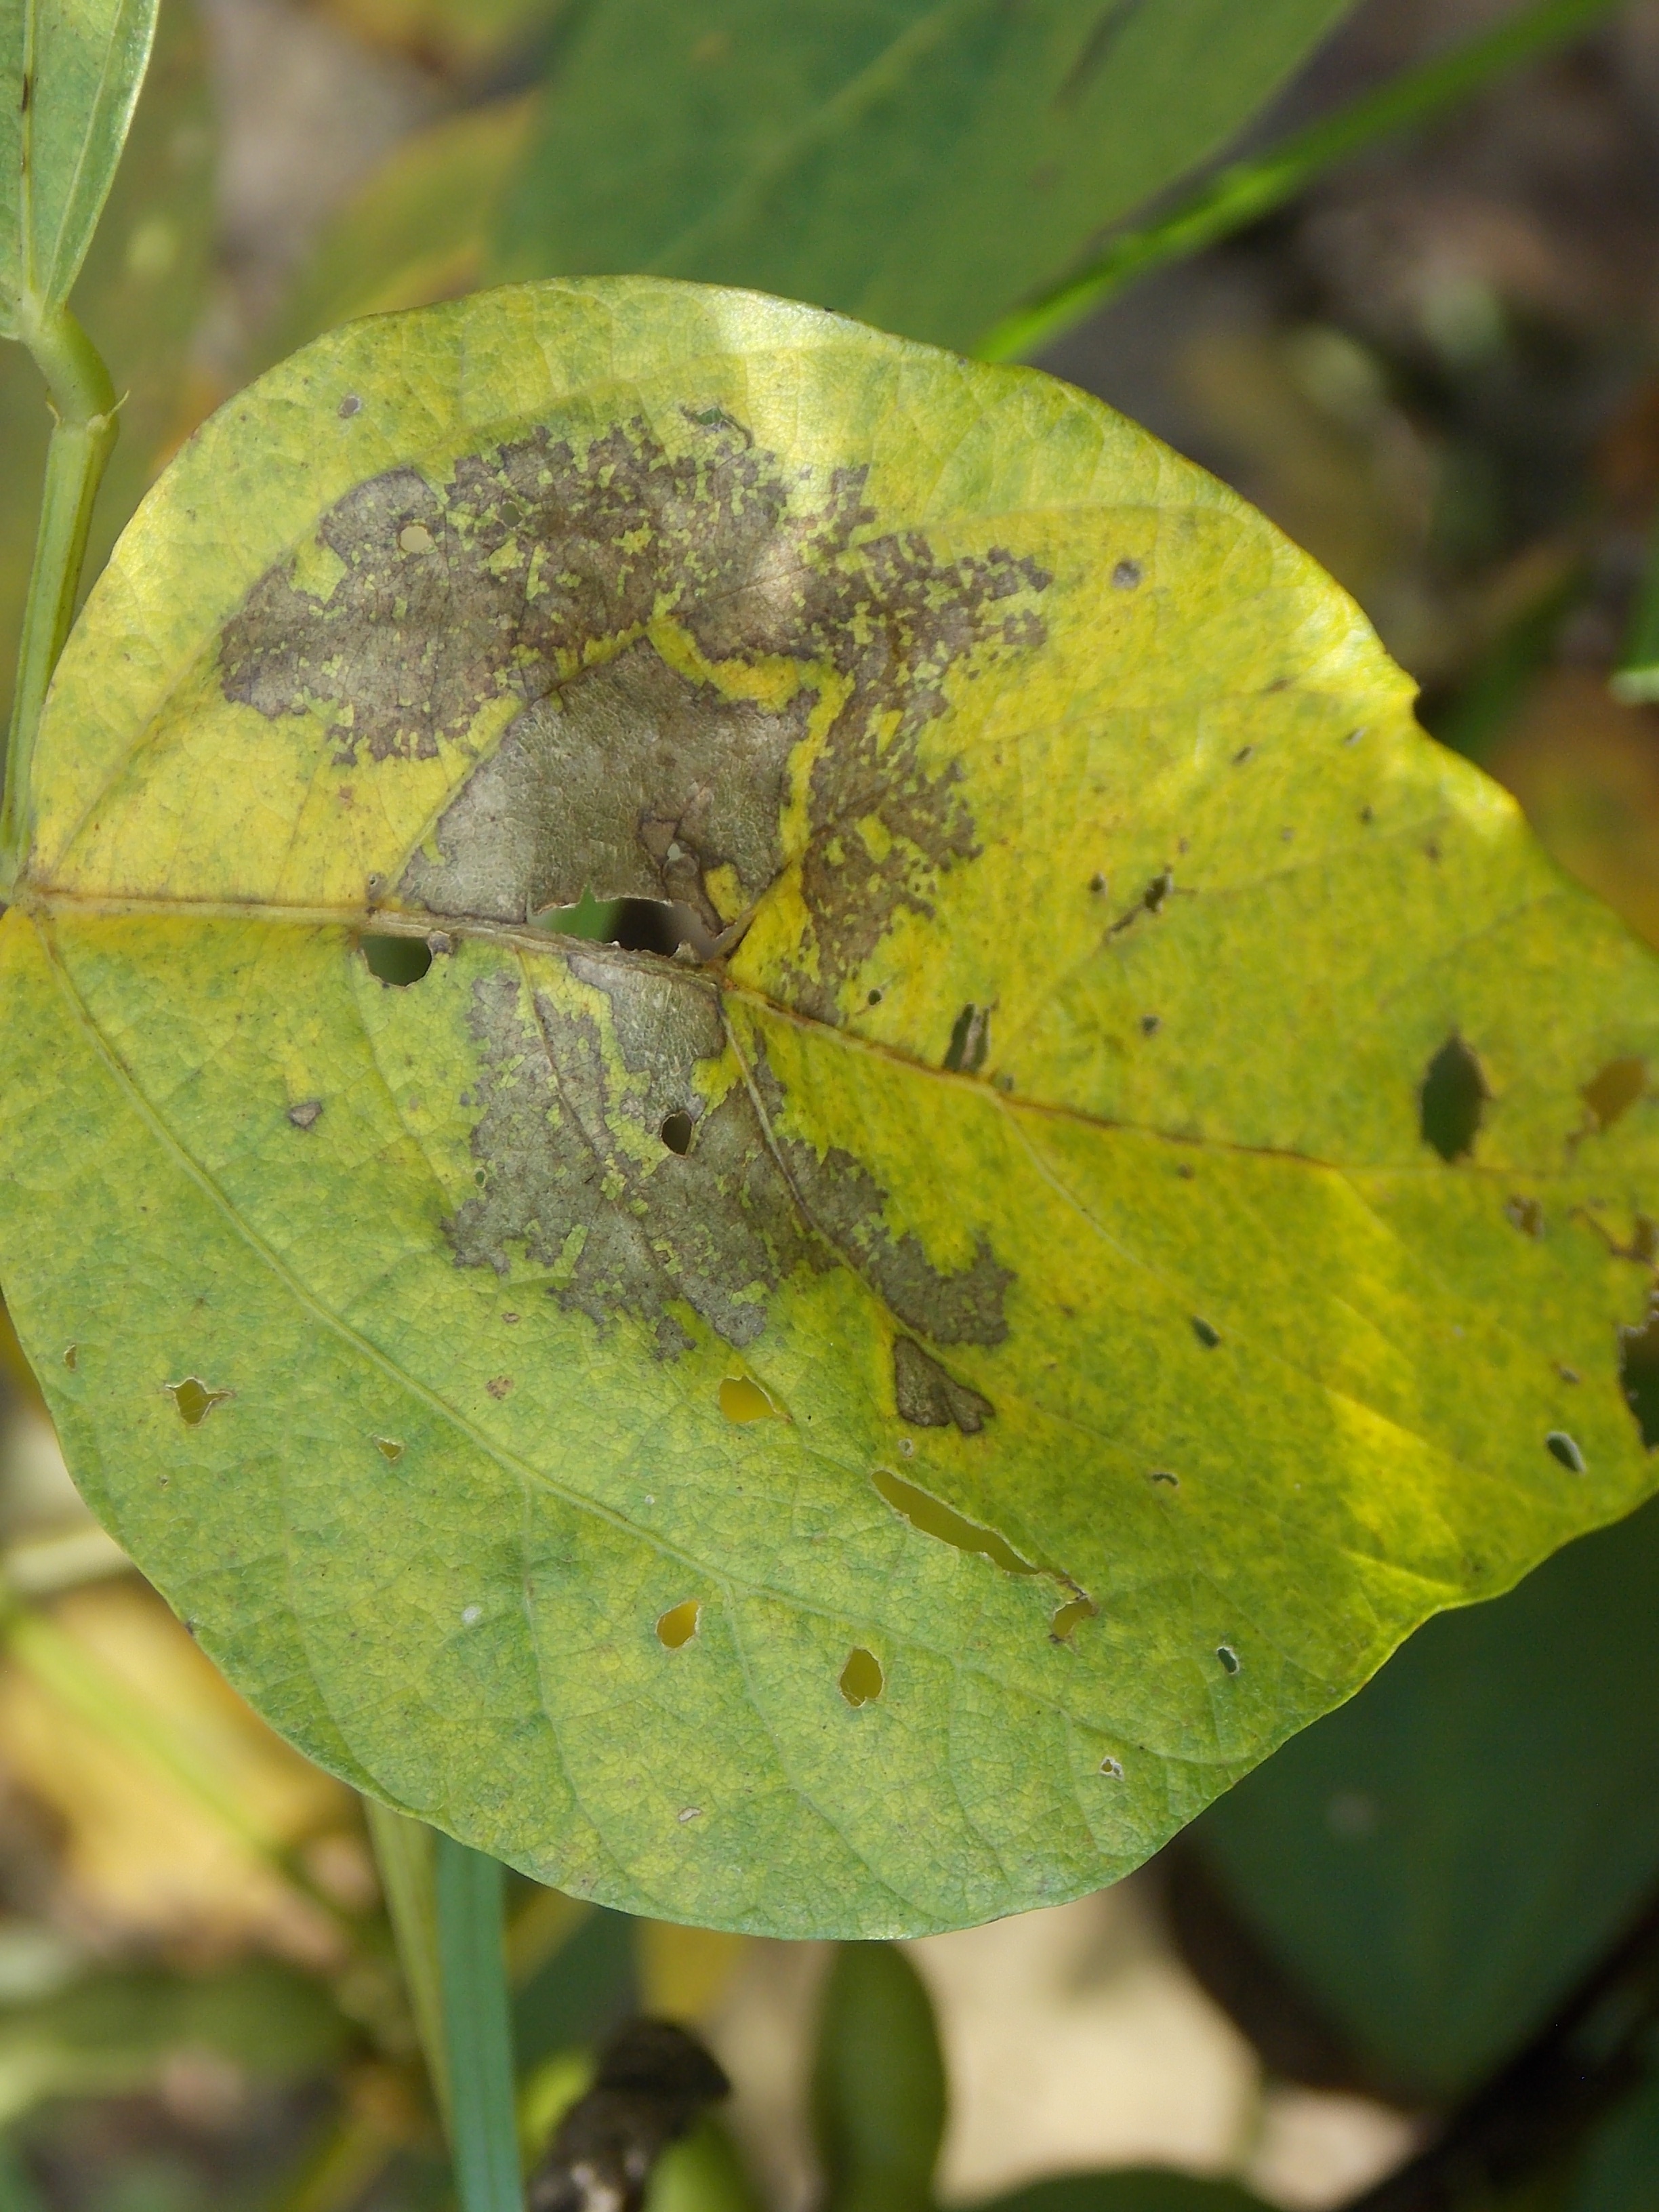
Label: Disease